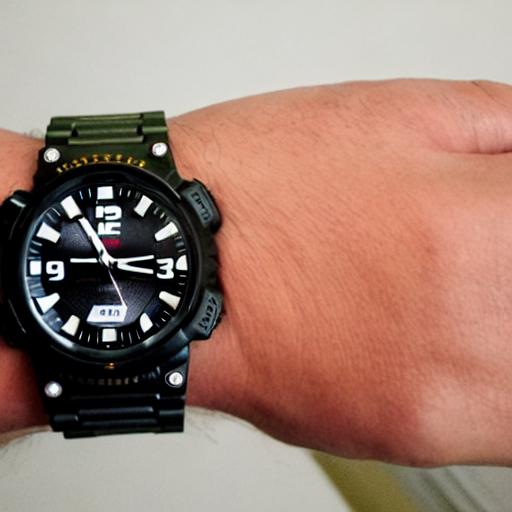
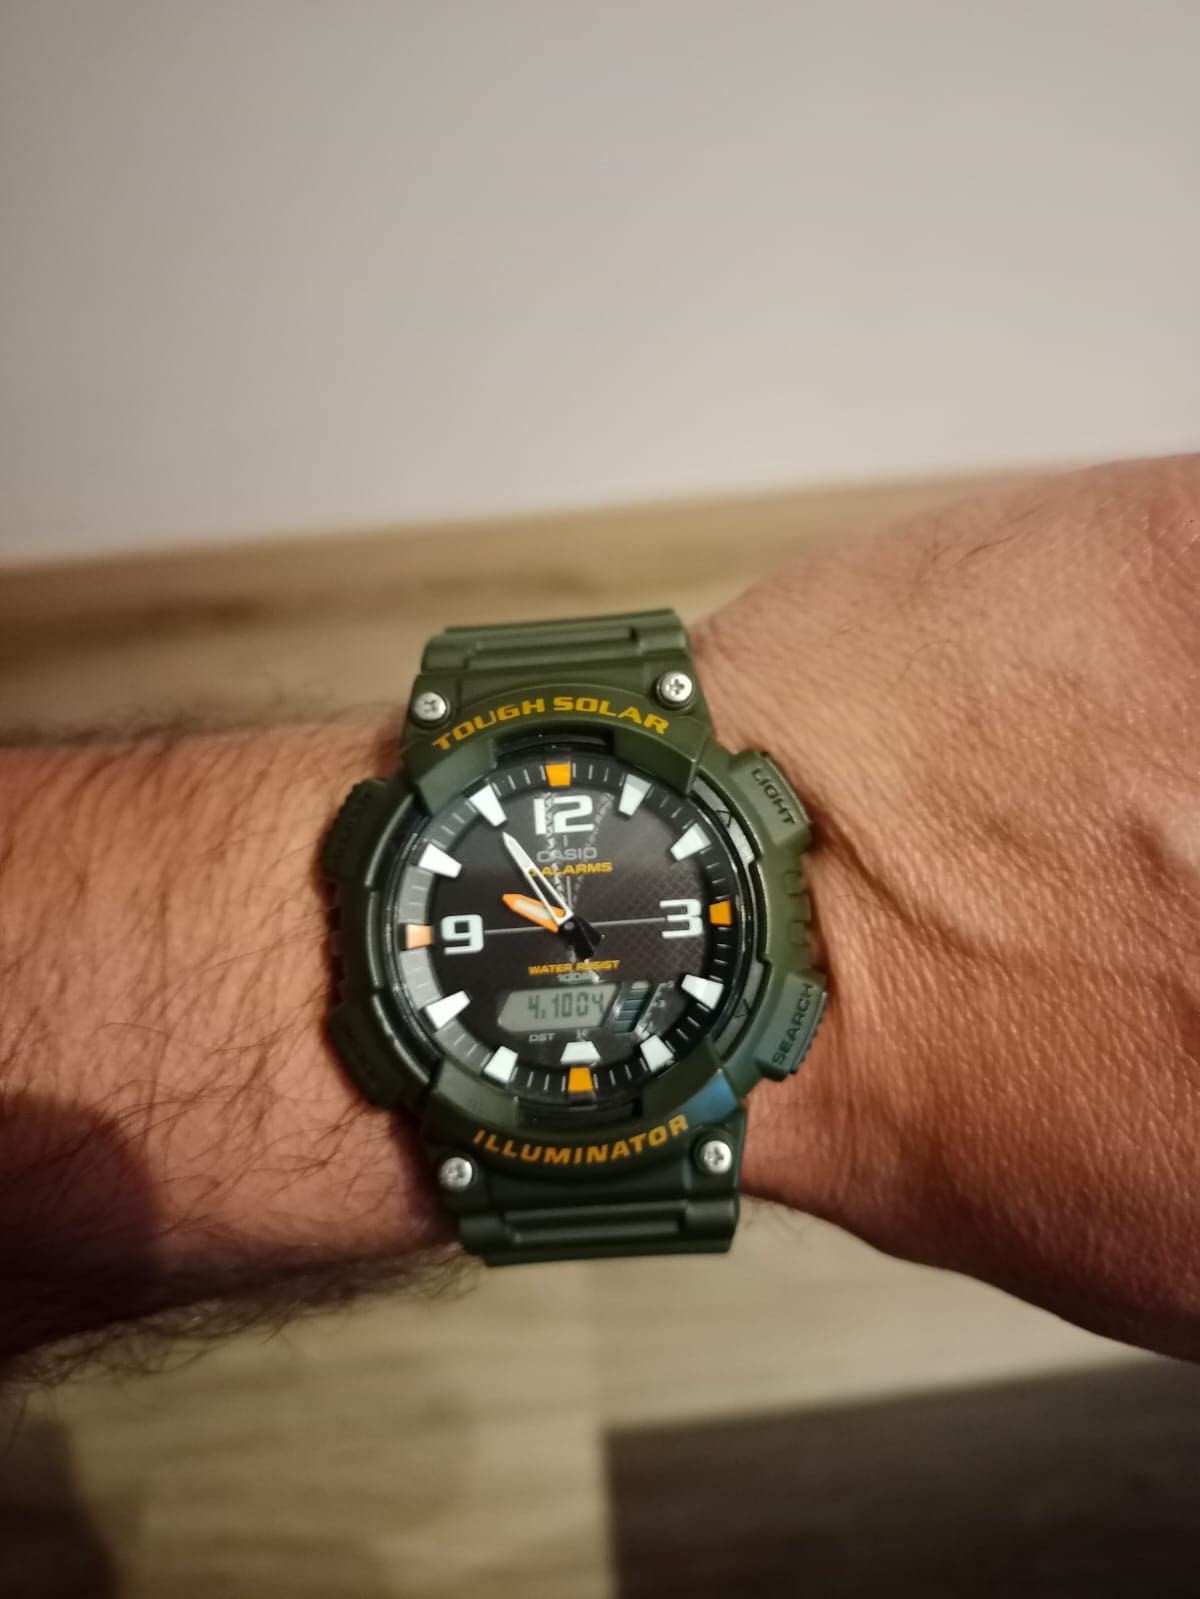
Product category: accessories_watch
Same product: no